Bhutan

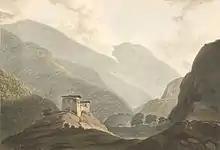
Painting of Bhutan, 1813

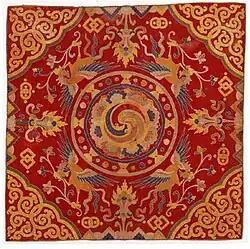
A "thrikhep" (throne cover) from the 19th century. Throne covers were placed atop the temple cushions used by high lamas. The central circular swirling symbol is the gankyil in its mode as the "Four Joys".

By the 10th century, Bhutan's religious history had a significant impact on its political development. Various subsects of Buddhism emerged that were patronised by the various Mongol warlords.